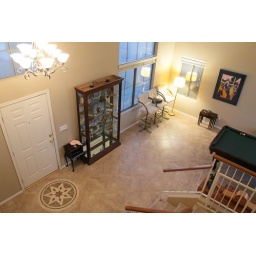
New floor at Sheri's house was installed in December of 2009.